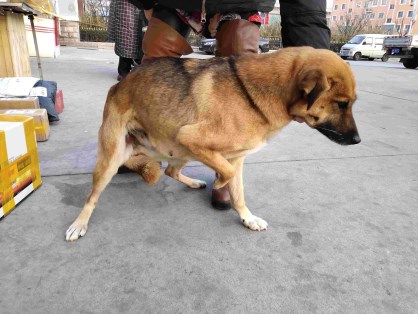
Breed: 3336-n000121-chinese_rural_dog